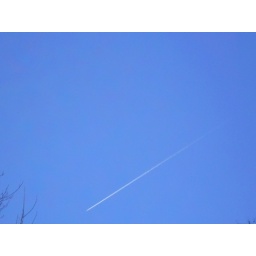
The blue skies returned today. Not a cloud in the sky. This plane was all I saw.